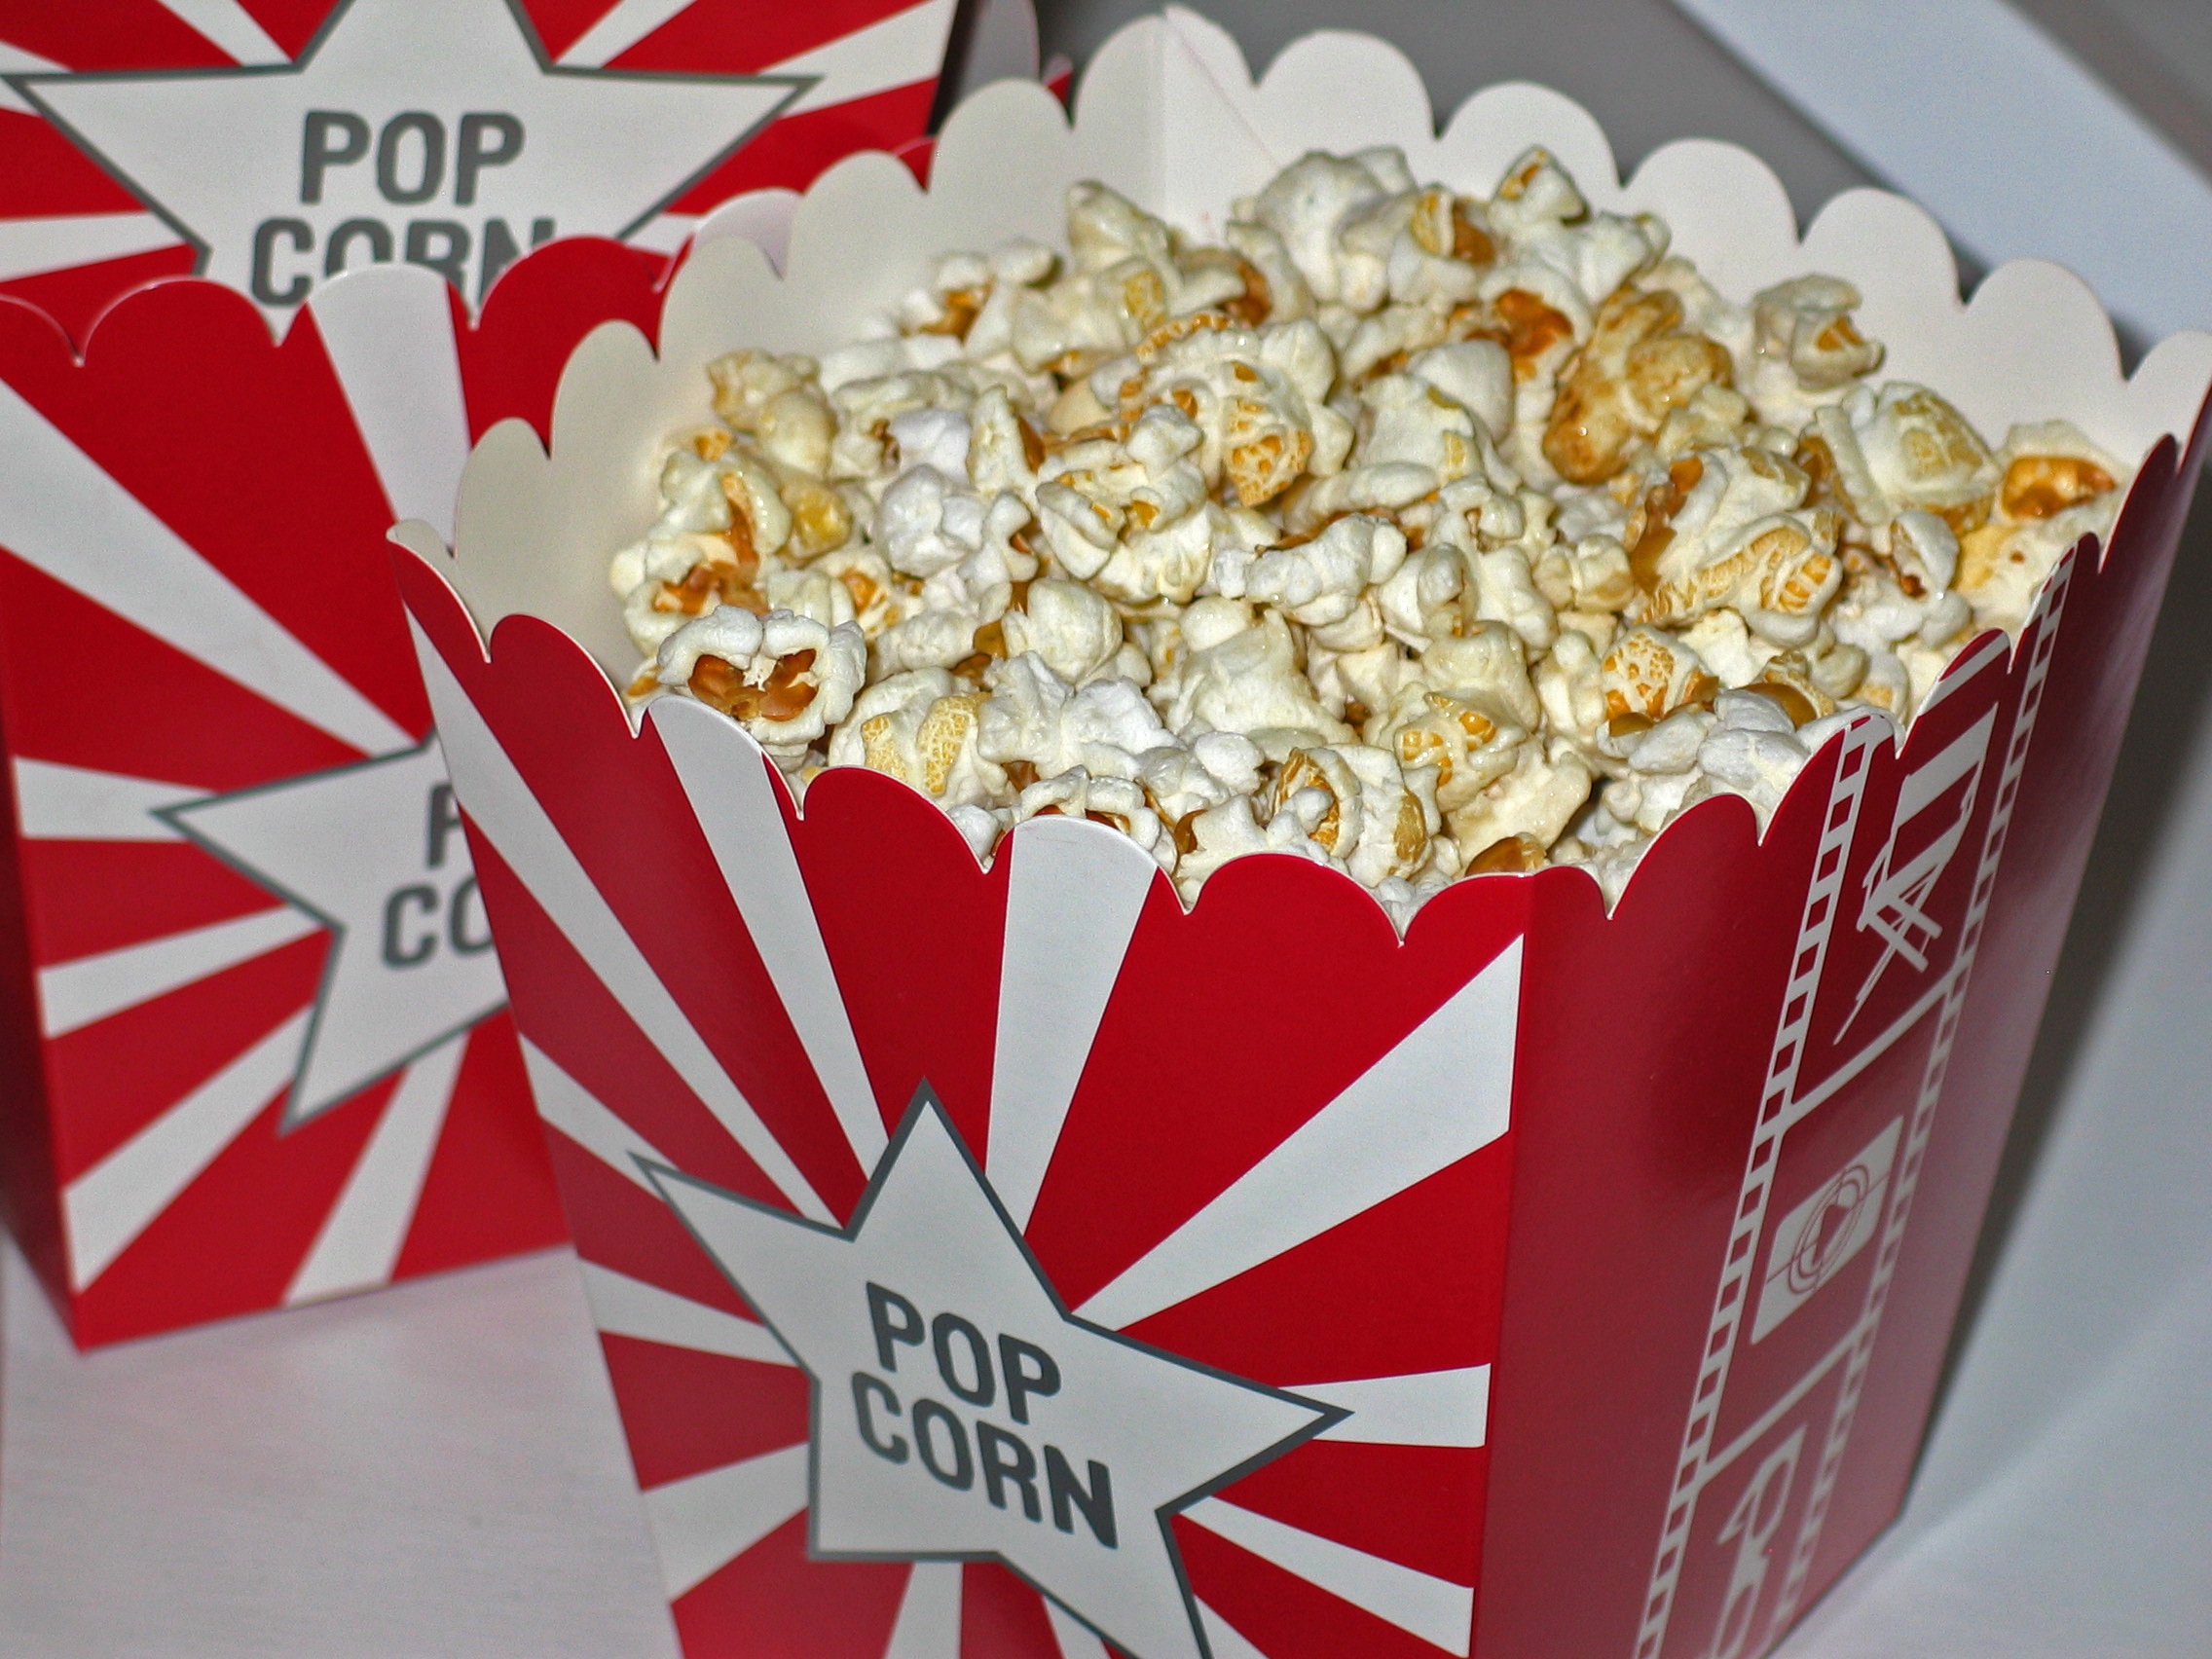
sweet, film, dish, meal, food, produce, corn, leisure, breakfast, snack, dessert, eat, delicious, popcorn, video, cinema, theater, break, movie, crispy, entertainment, grains, canvas, nibble, knabberzeug, film festival, snack food, kettle corn, cinema fan, cinema seating, cinema hall, cinema lovers, movie goers